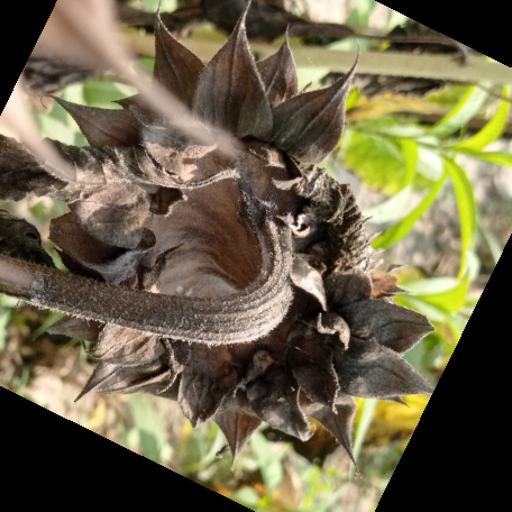
Label: Gray_mold